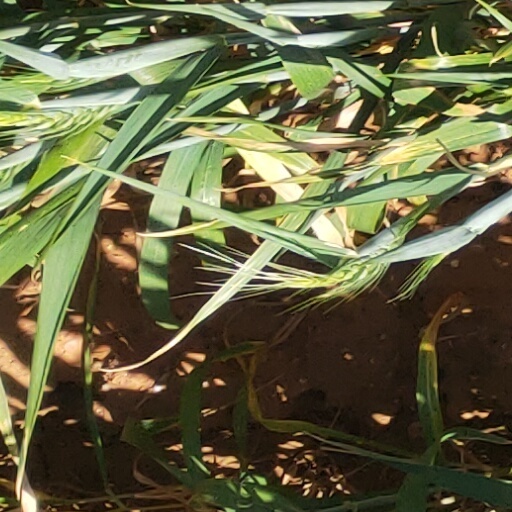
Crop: wheat